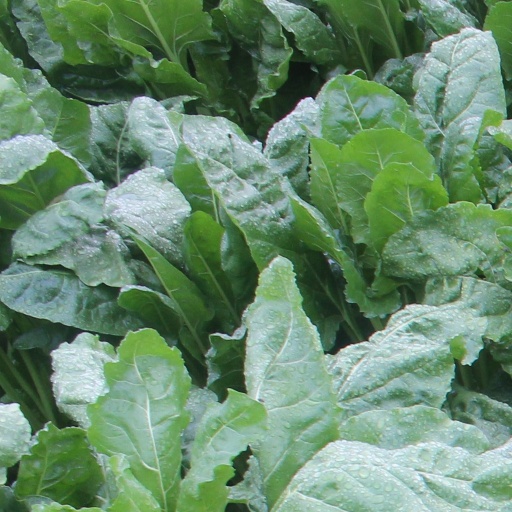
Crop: sugar beet